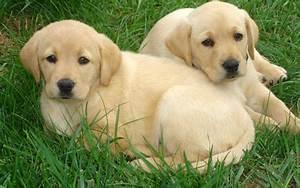
dog